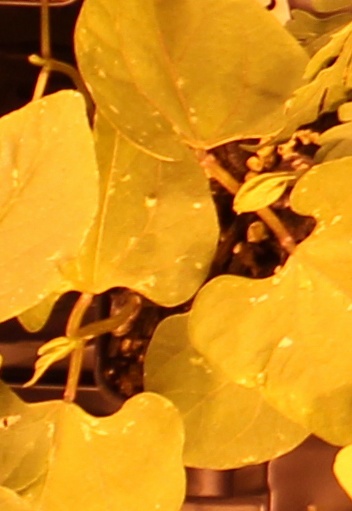
Label: Blackbean